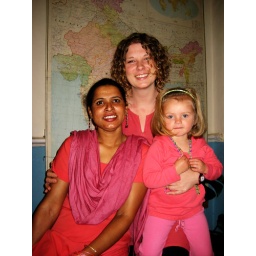
girls in pink [mussoorie, india]